Saprosites raoulensis

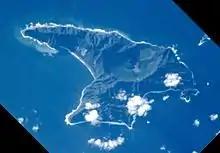
Raoul Island

Broun hypothesized that the significant number of rats on Raoul Island at the time of collection of the type specimen were likely to negatively impact various beetle populations.